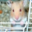
Label: hamster